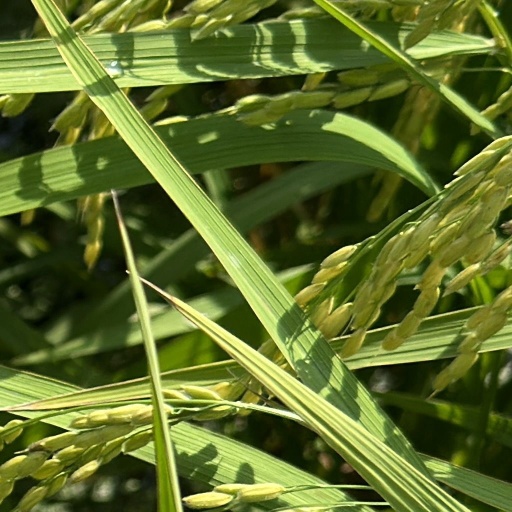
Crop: rice